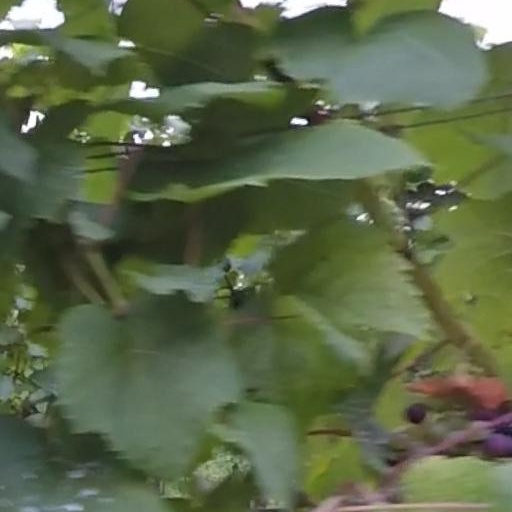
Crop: grape